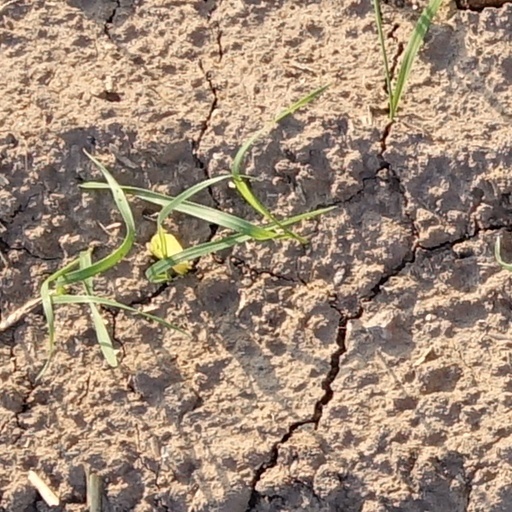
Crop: wheat